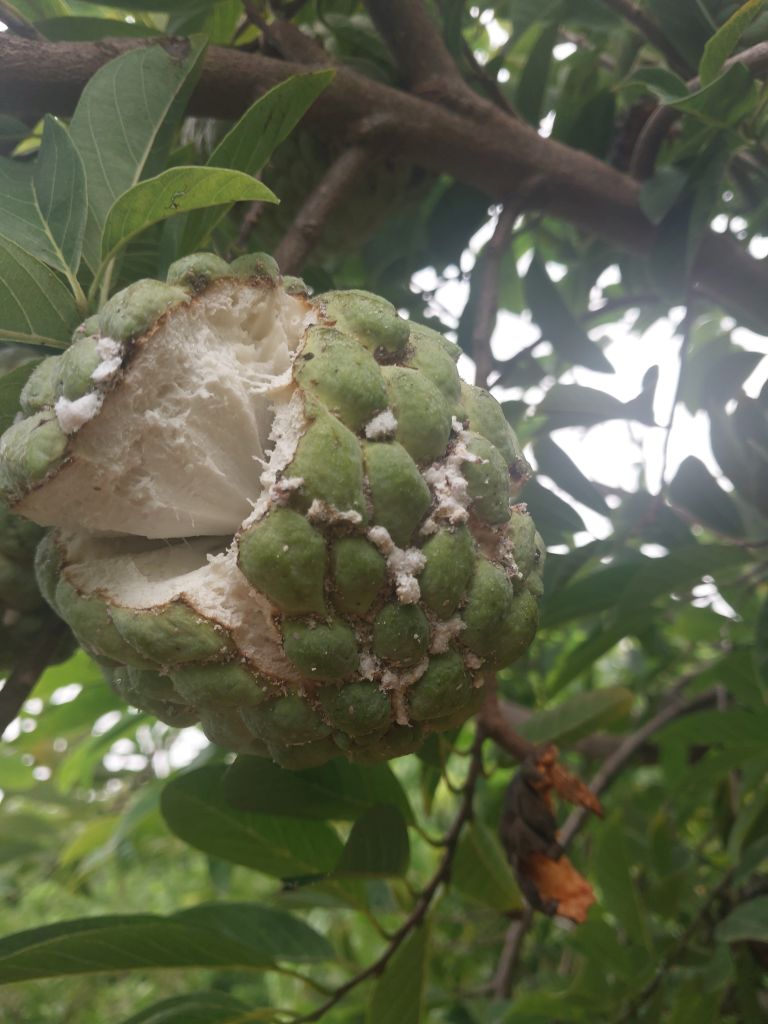
Disease label: Mealy Bug